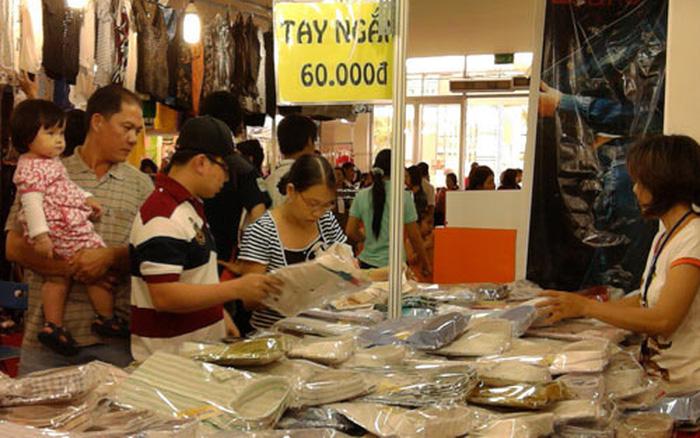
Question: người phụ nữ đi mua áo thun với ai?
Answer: với người đàn ông đứng ở cạnh bên